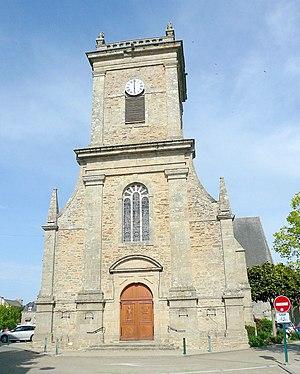
Église Saint-Saturnin de Sarzeau, sur la Presqu'île de Rhuys dans le Morbihan.
Sarzeau [saʁzo] est une commune française située dans le département du Morbihan, au sud de la région Bretagne. Elle se trouve sur la presqu'île de Rhuys, entre le golfe du Morbihan et l'océan Atlantique.